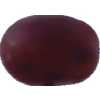
Label: pink_grape